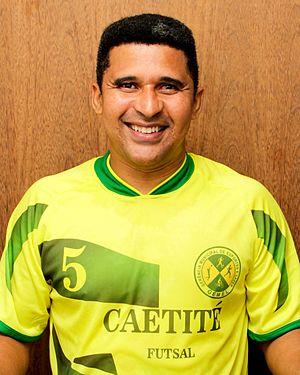
Manoel Tobias da Cruz Júnior, né le 19 avril 1971 à Salgueiro est un joueur de futsal international brésilien des années 1990-2000.